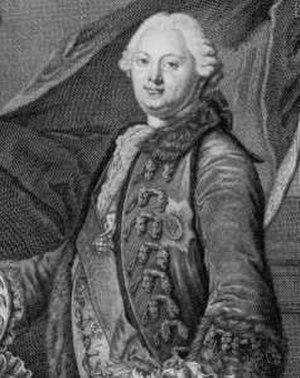
Georg Lichtensteger est un graveur au burin allemand né à Wöhrd le 13 janvier 1700. Également éditeur et marchand d'estampes, son œuvre a pour thèmes le portrait, l'histoire naturelle et l'anatomie humaine. Il est reçu à l'Académie de Nuremberg en 1762 et est mort à Nuremberg le 18 mars 1781.